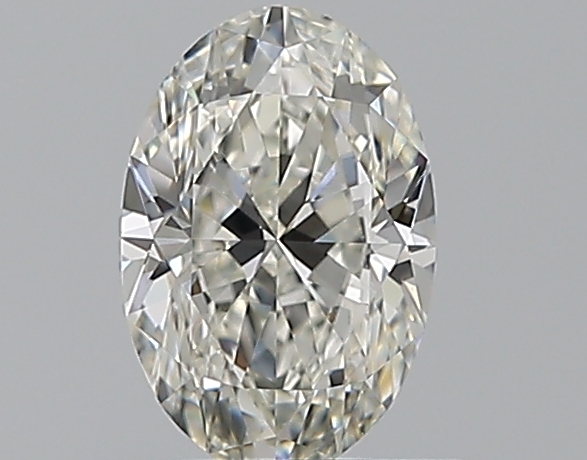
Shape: oval
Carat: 0.71
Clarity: VS1
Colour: H
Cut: EX
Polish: EX
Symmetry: VG
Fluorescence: F
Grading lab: GIA
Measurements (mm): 7.15 x 4.77 x 3.04